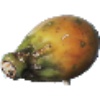
Label: cactus_fruit